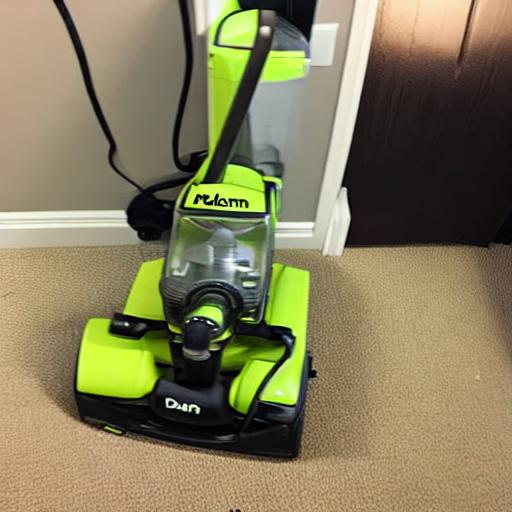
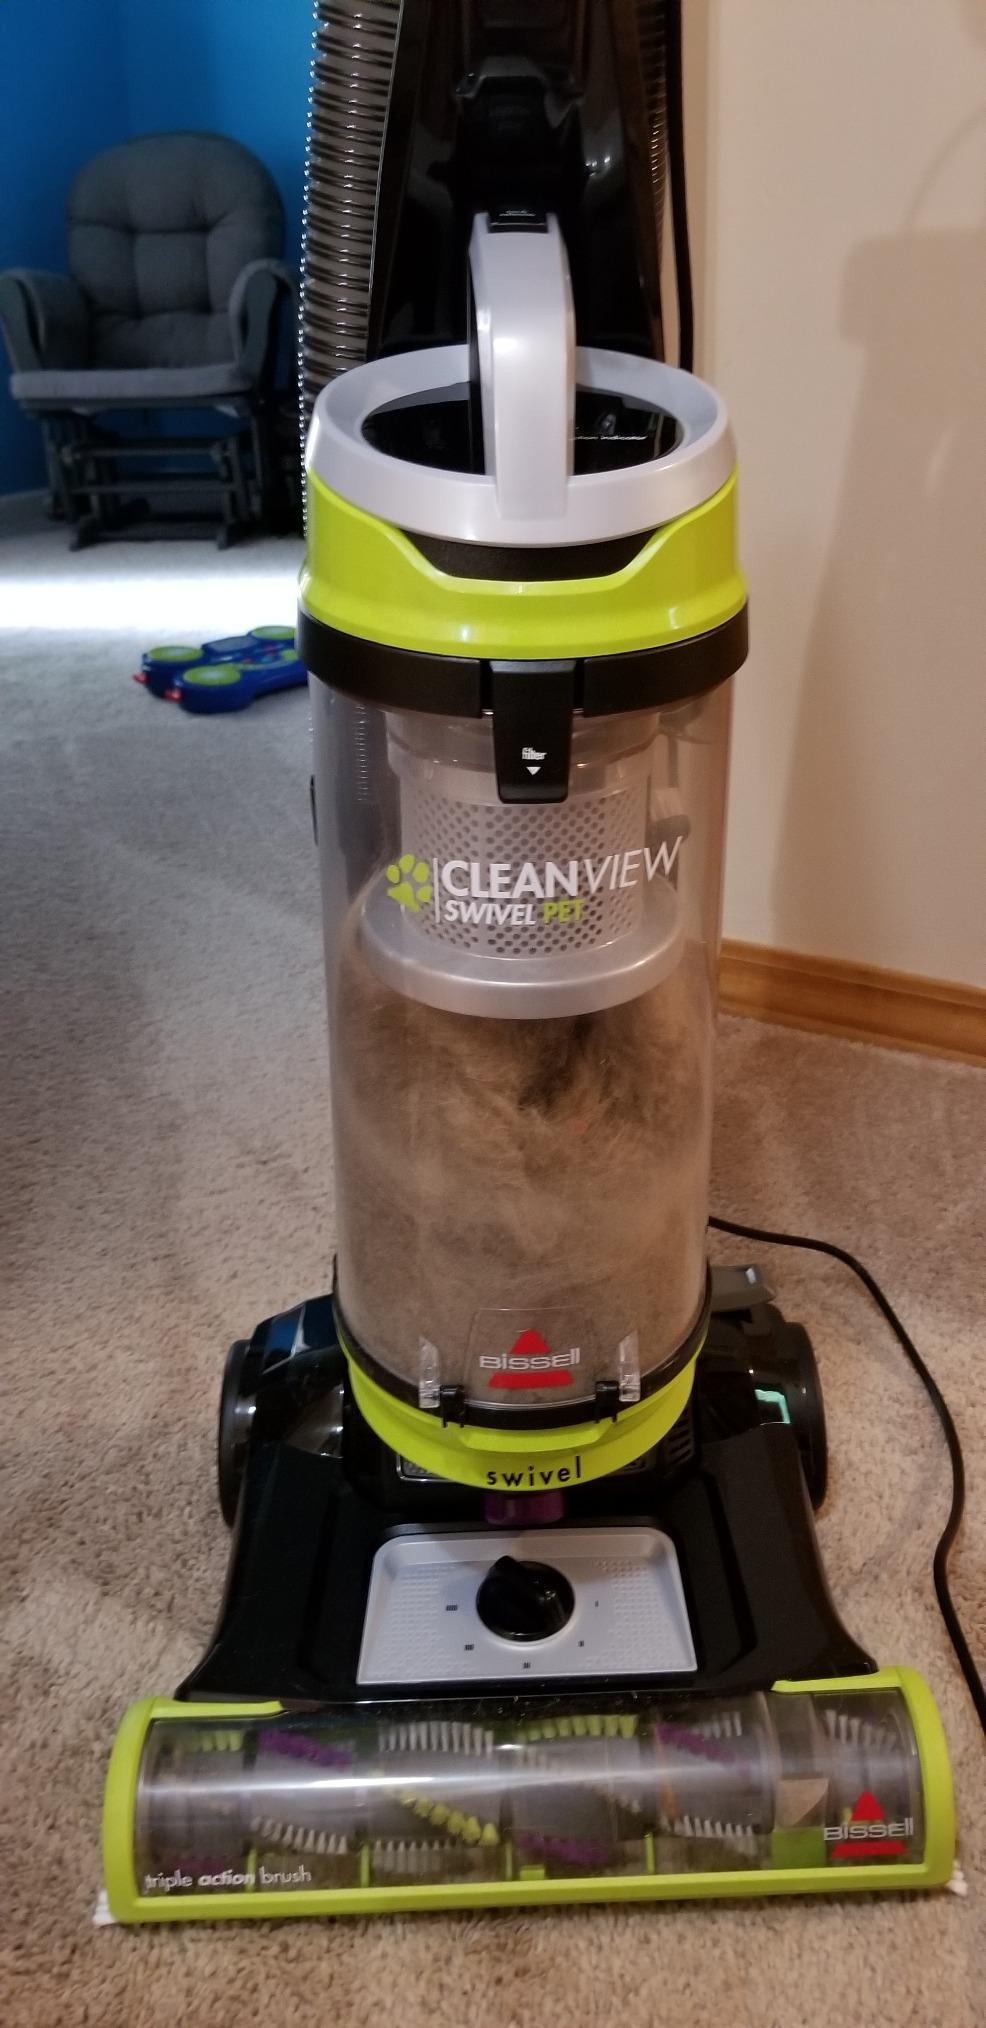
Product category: items_vacuum
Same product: no